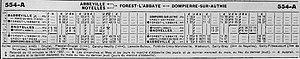
Horaires de la ligne Abbeville - Dompierre
Le réseau des Chemins de fer départementaux de la Somme, concédé à la Société générale des chemins de fer économiques était un réseau départemental de voies ferrées d'intérêt local à voie métrique, qui compta jusqu'à 329 km de lignes, organisées en trois groupes géographiques :